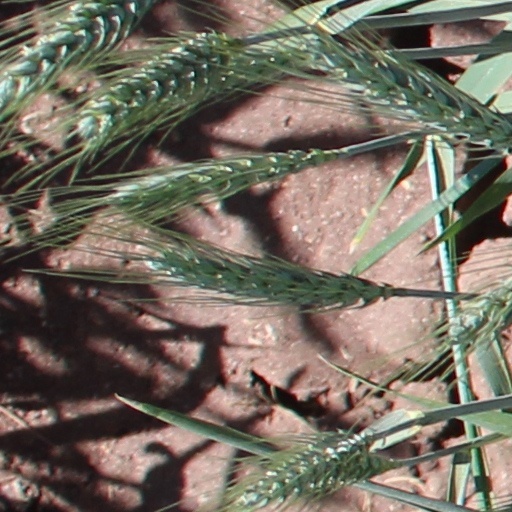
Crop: wheat